Harald V

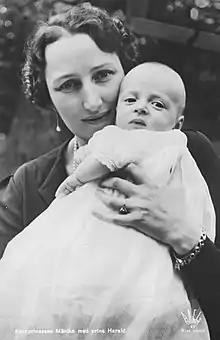
Harald with his mother Crown Princess Märtha in 1937

Harald was born at the Skaugum estate during the reign of his grandfather King Haakon VII and was baptised in the Royal Chapel of the Royal Palace in Oslo on 31 March 1937 by Bishop Johan Lunde. His godparents were: his paternal grandparents King Haakon VII and Queen Maud of Norway; his maternal grandparents Prince Carl and Princess Ingeborg of Sweden; his maternal uncle King Leopold III of Belgium; Queen Mary and King George VI of the United Kingdom; and Crown Princess Ingrid of Denmark. His parents already had two daughters, Princess Ragnhild and Princess Astrid.